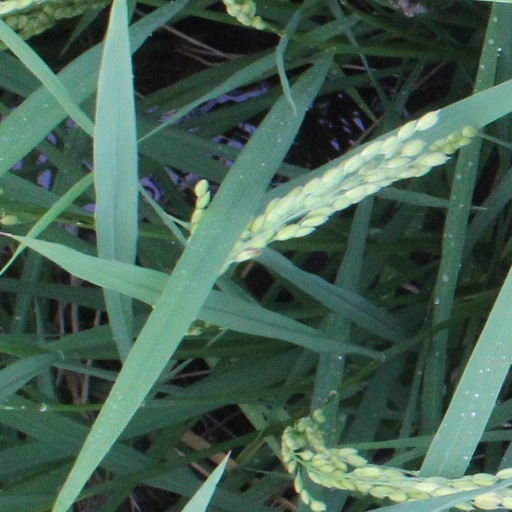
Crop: rice